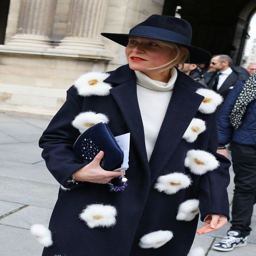
the top street style looks from fashion week